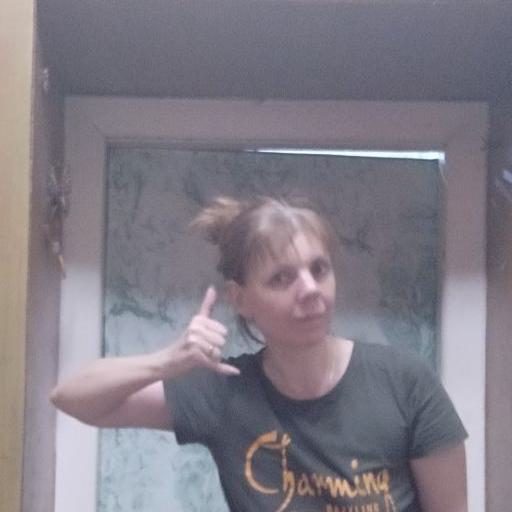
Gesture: call